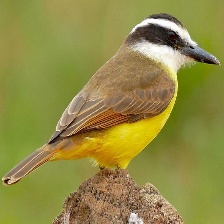
Species: GREAT KISKADEE
Scientific name: PITANGUS SULPHURATUS